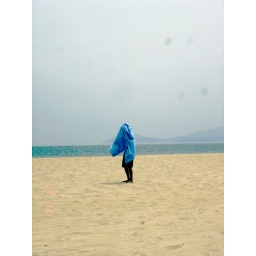
under a blue towel